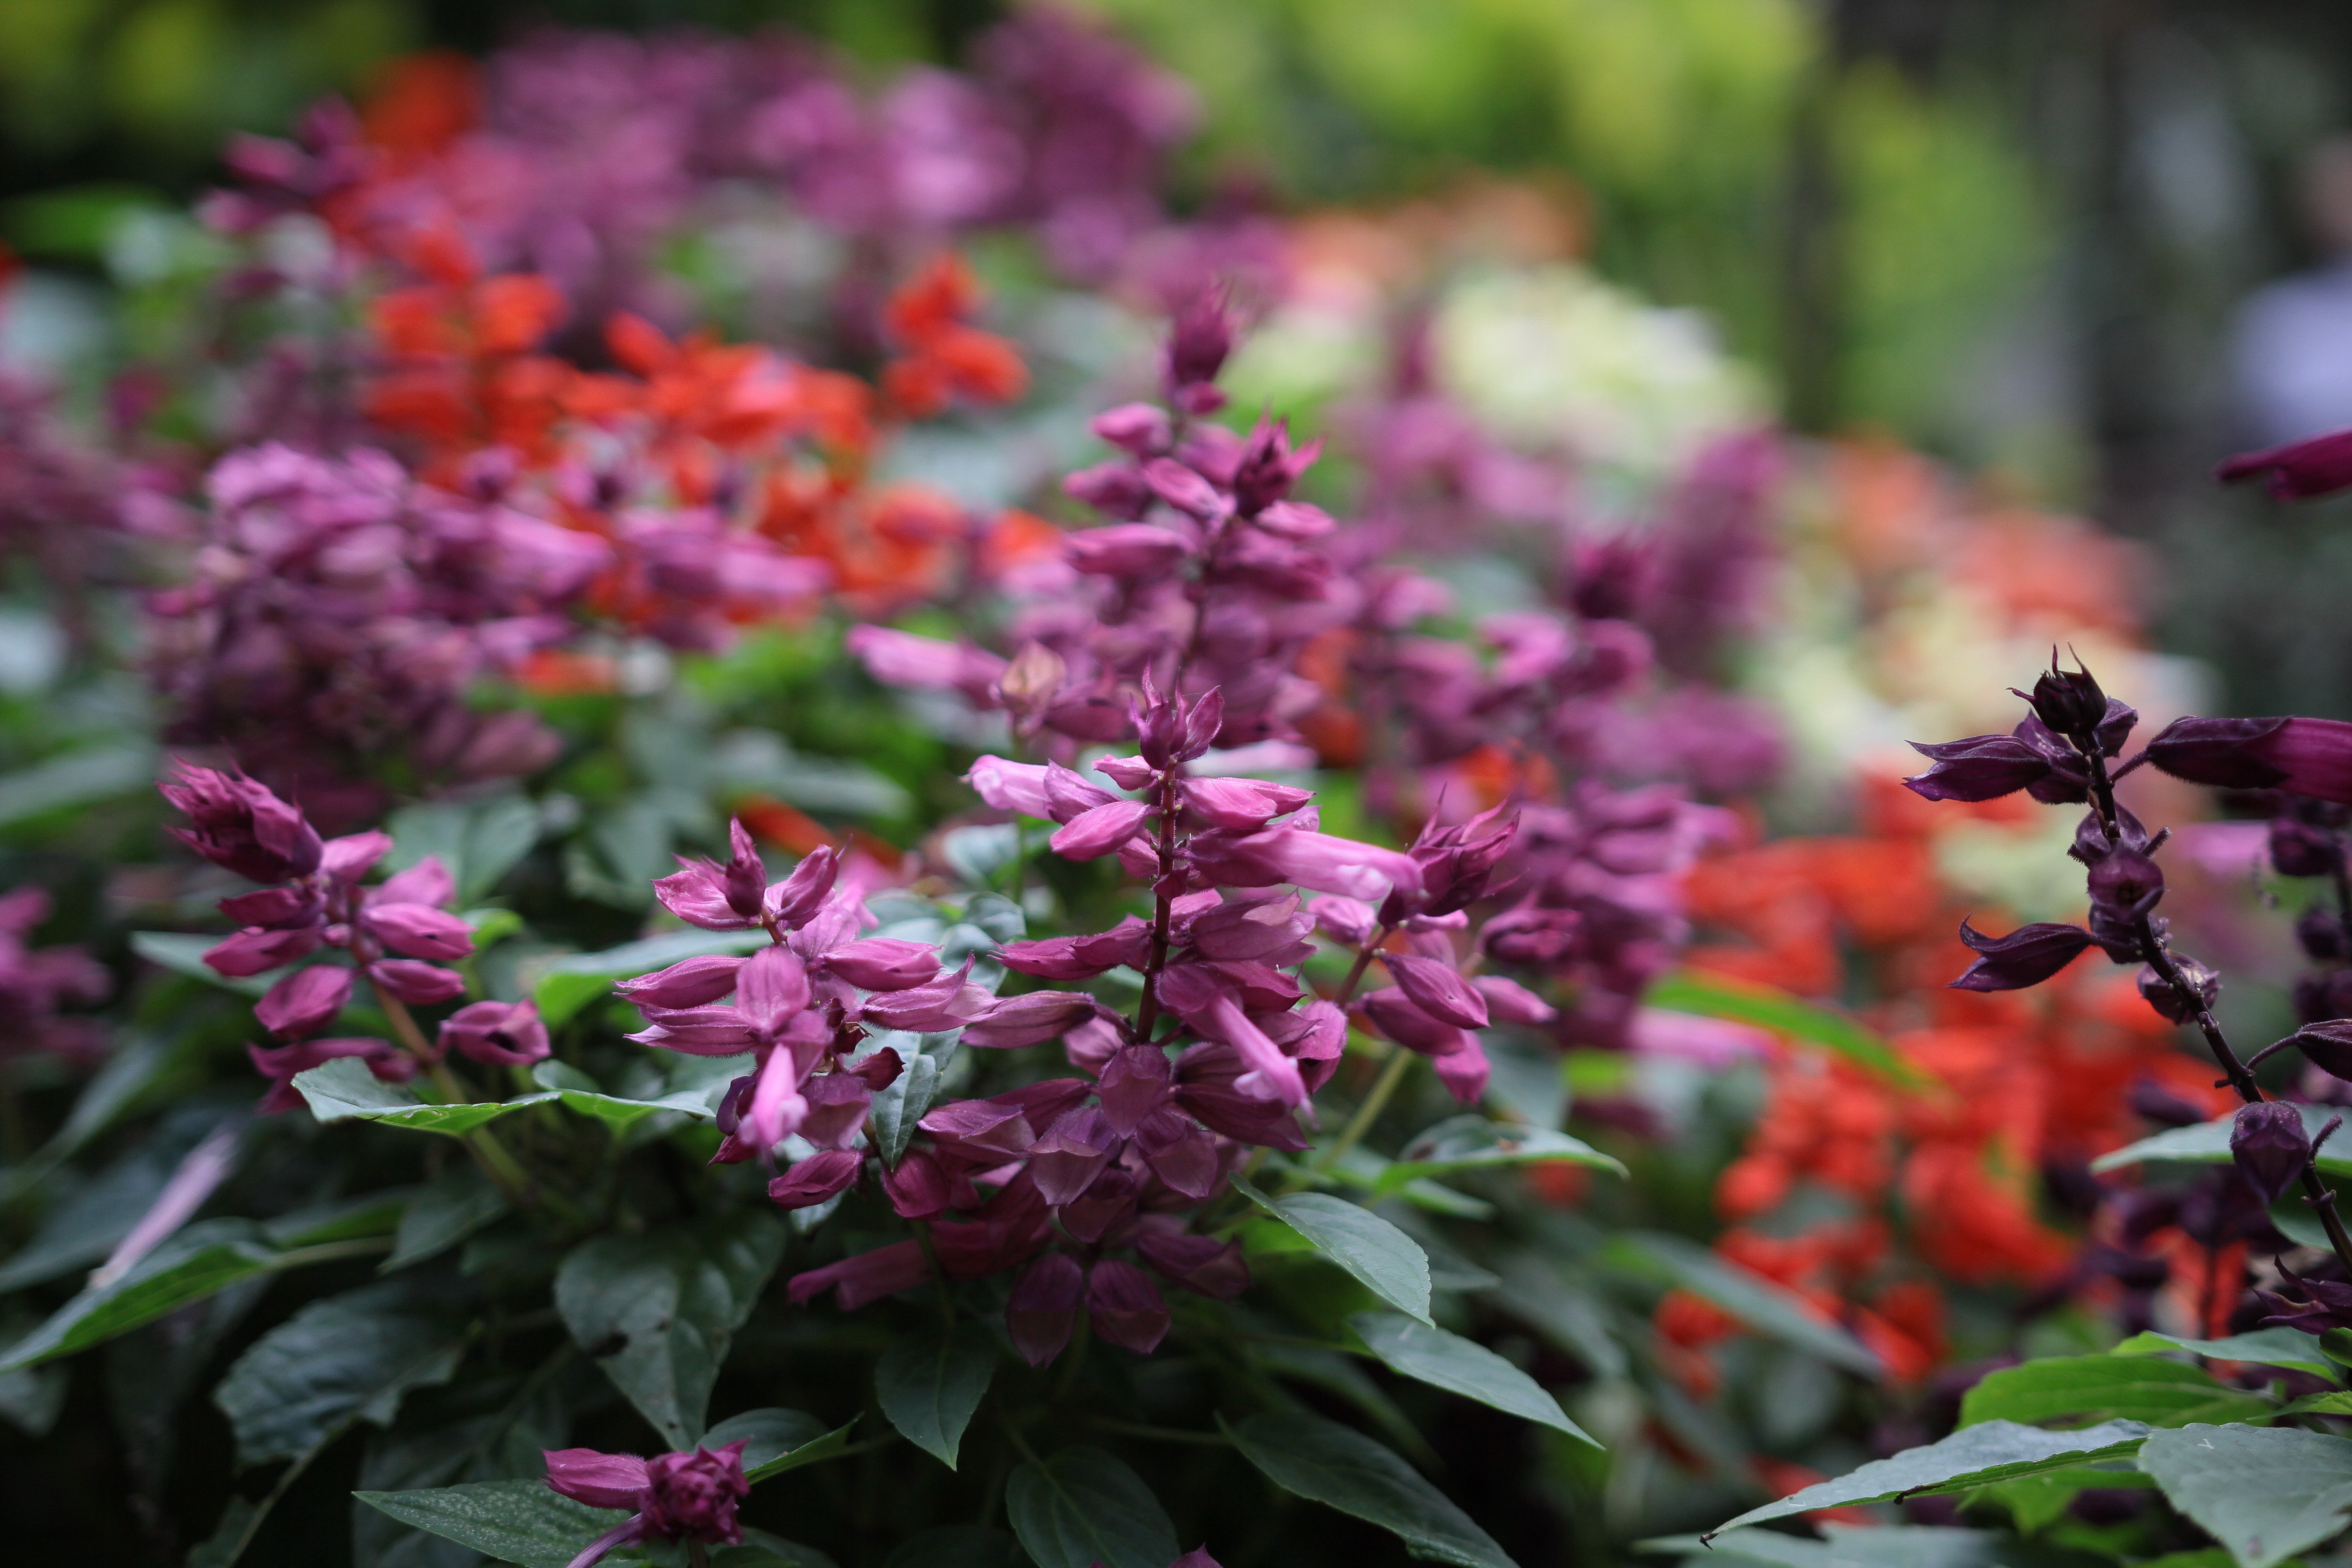
flower, flowering plant, plant, purple, pink, lilac, botany, subshrub, petal, annual plant, garden, shrub, buddleia, groundcover, loosestrife and pomegranate family, wildflower, perennial plant